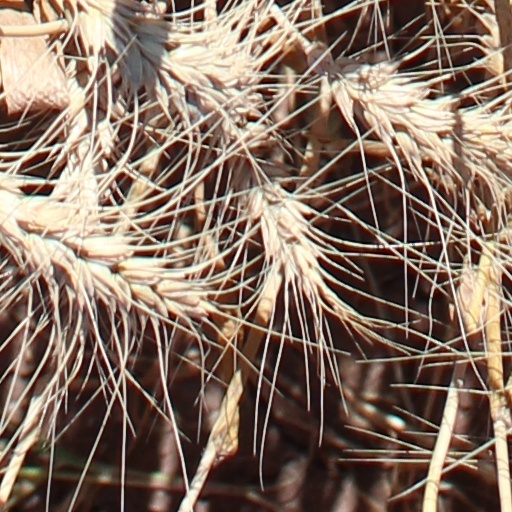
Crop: wheat